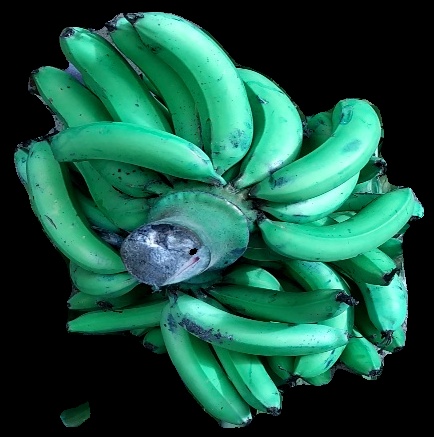
Variety: pachbale
Grade: grade3